Adolf Friedrich von Olthof

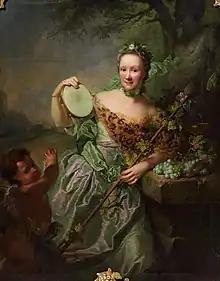
Von Olthof's sister Anna Regina, as a Bacchante; portrait by Matthieu

Some of his wealth went into patronage. His estate near Parchtitz became a gathering place for friends and relatives who were interested in supporting the arts. Shortly after signing the Treaty, he invited the painters Georg David Matthieu and Jakob Philipp Hackert, along with the writer Johann Caspar Lavater, to visit as his guests. The artists provided decorations for his townhouse, and six large-scale landscapes were provided for the ballroom. Later, Hackert would accompany him and Giese on a trip to Sweden. Balthasar Anton Dunker, Olthof's nephew, became Hackert's student, and went to Paris with him to complete his training.